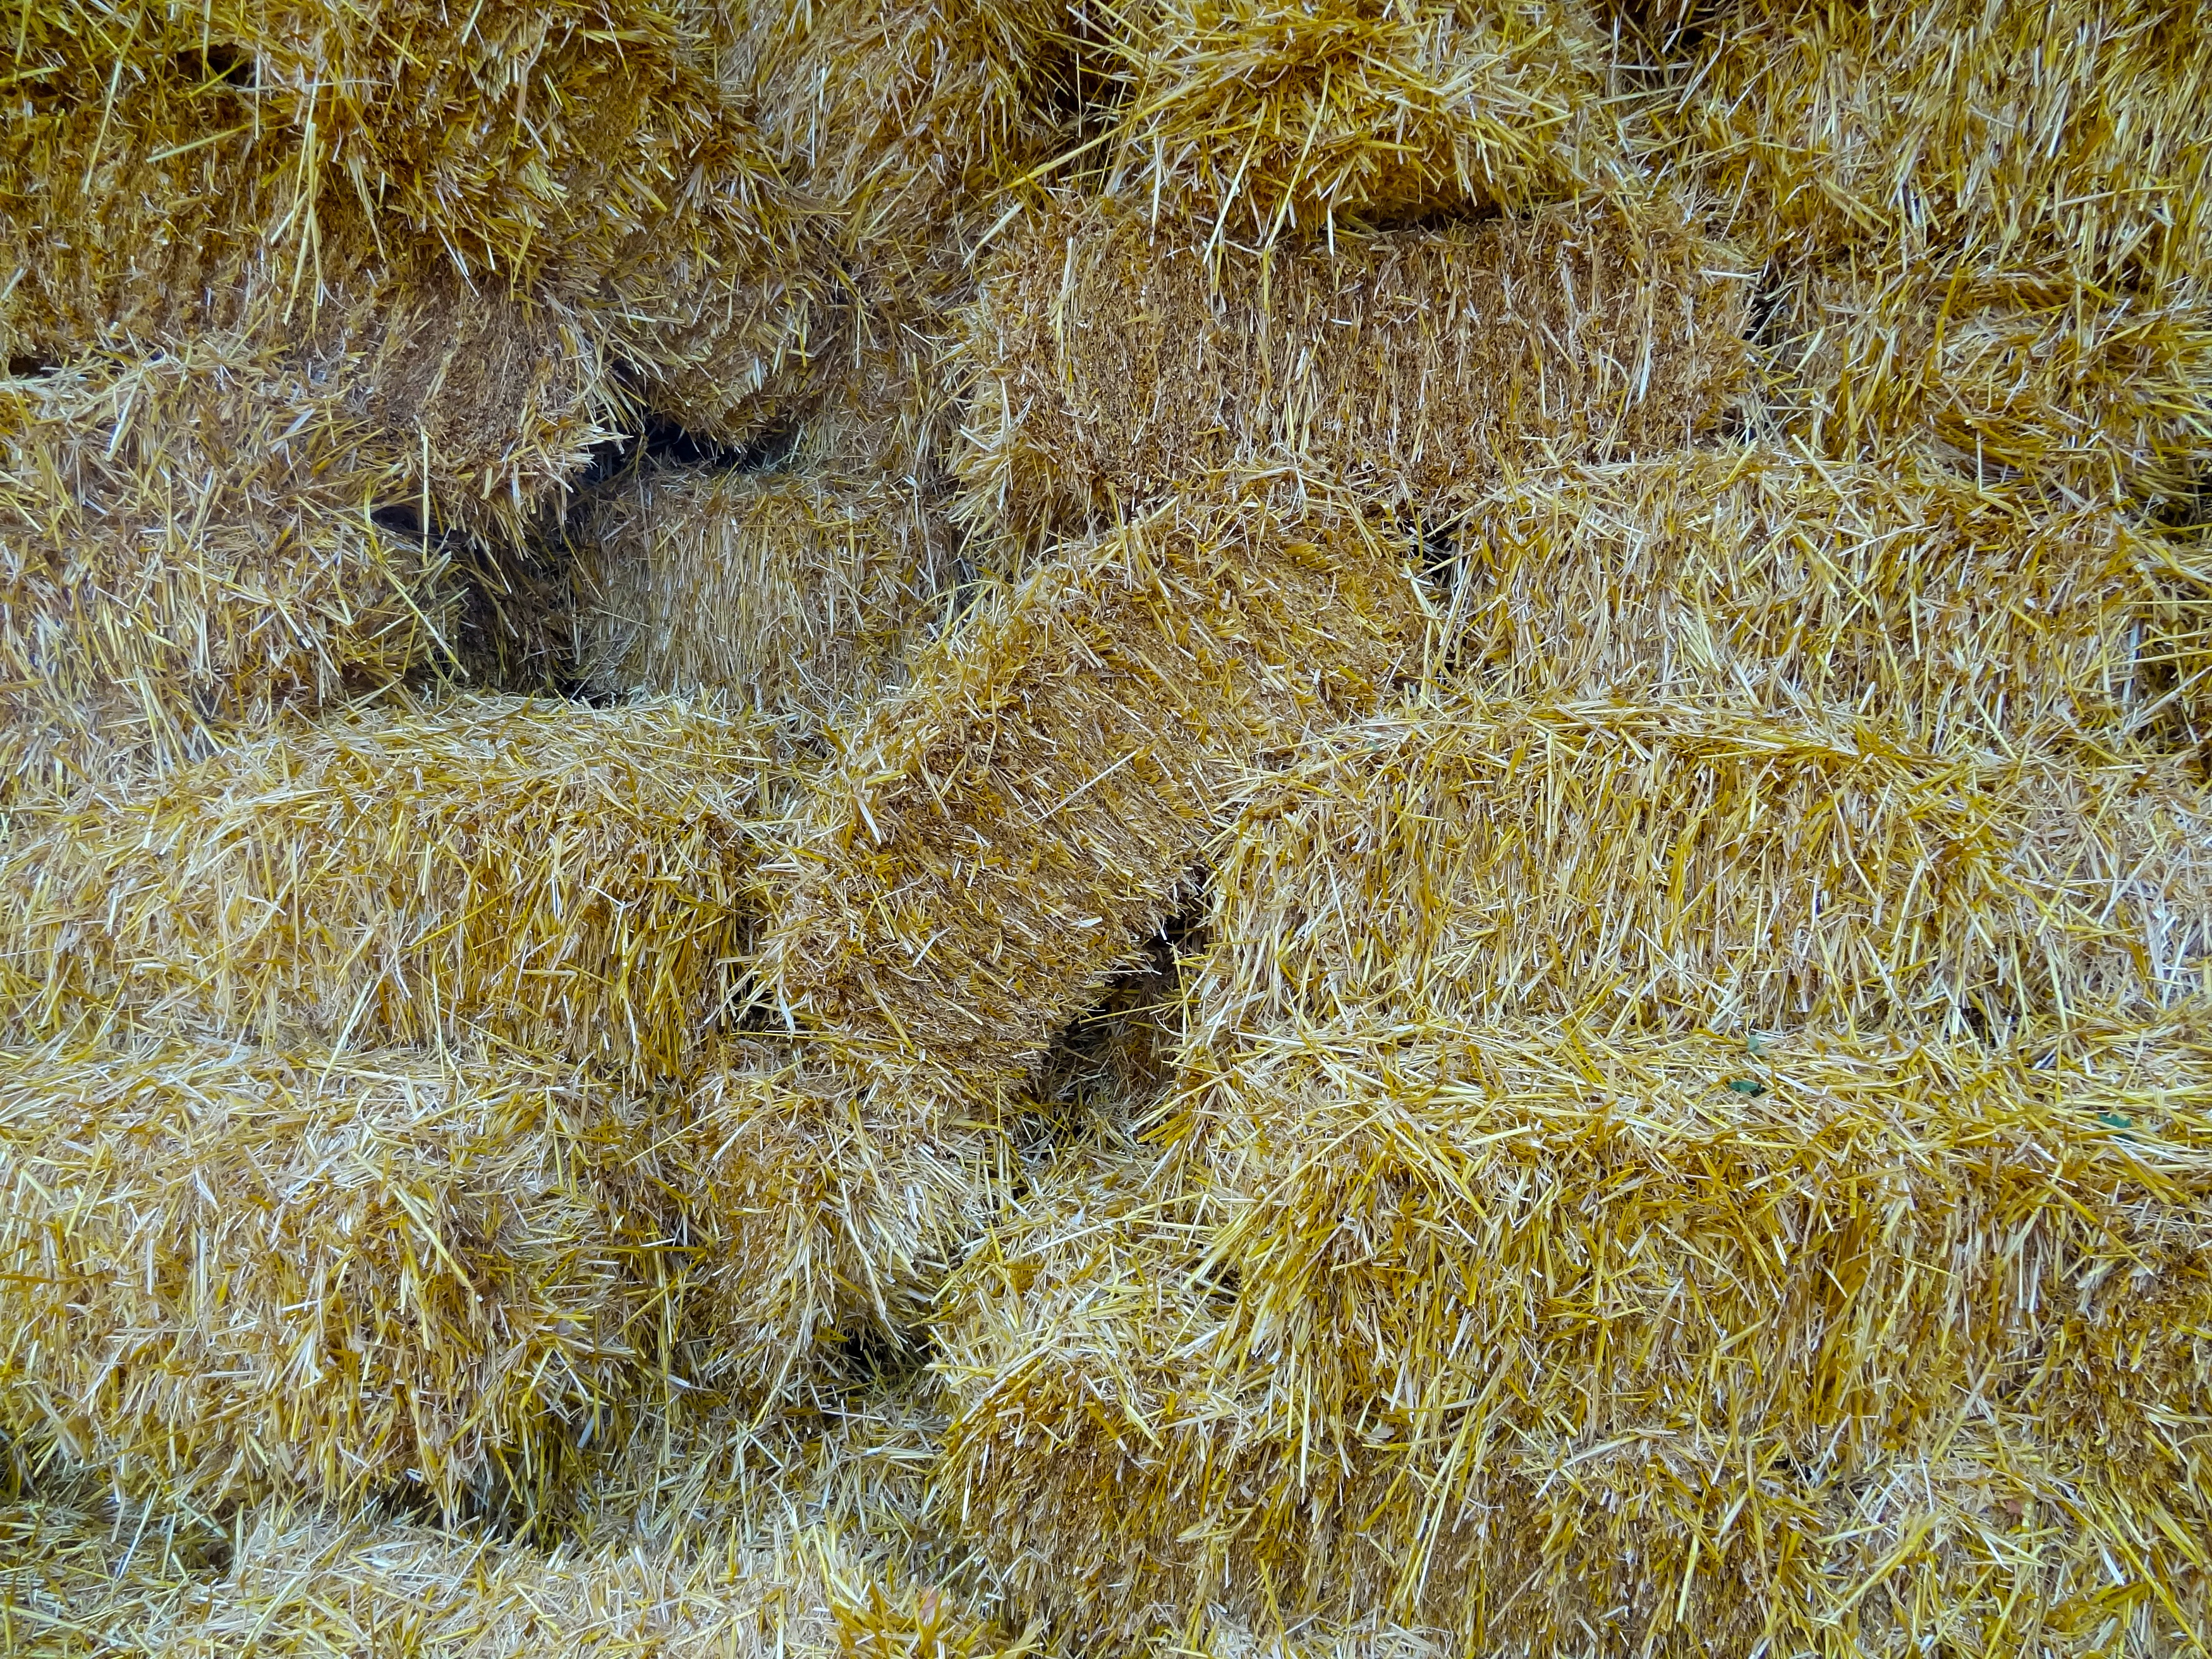
grass, plant, farm, barn, food, harvest, crop, seaweed, autumn, agriculture, background, algae, straw, cereals, hof, straw bales, golden yellow, flowering plant, compressed bales, pet food, grass family, land plant